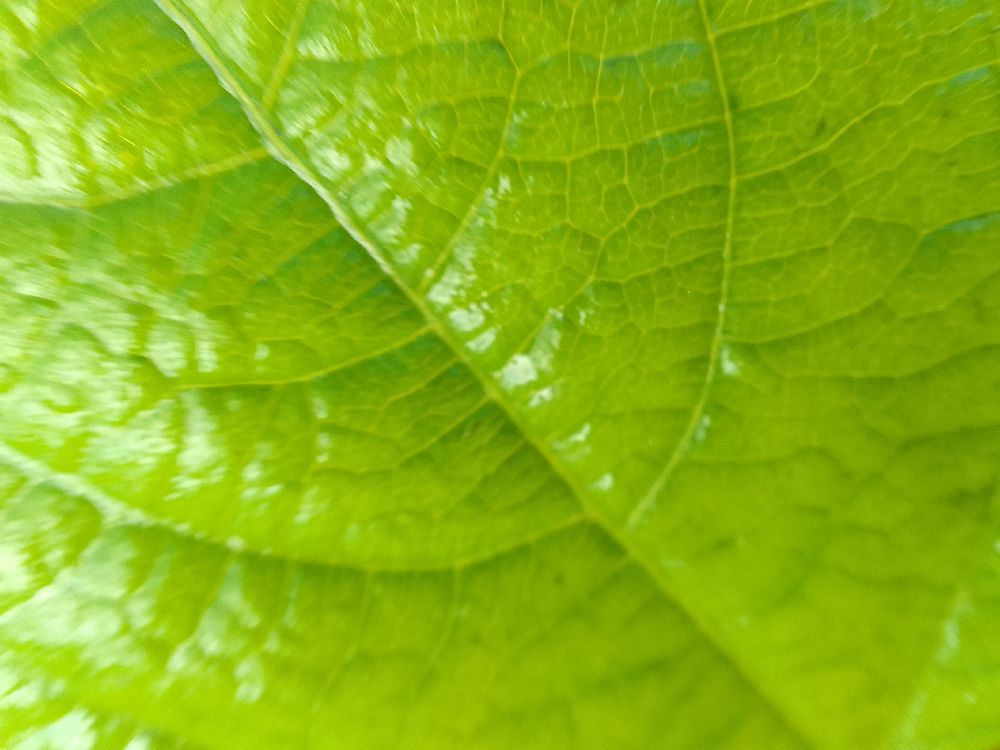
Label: healthy